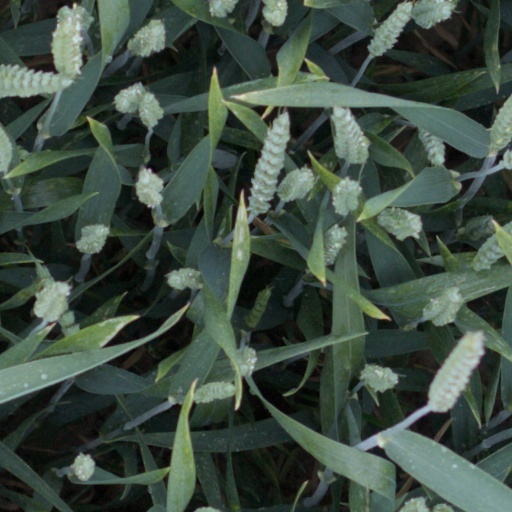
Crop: wheat